Eilenburg station

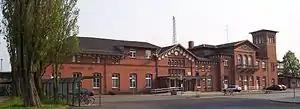
Station building seen from the bus station

Eilenburg station is one of two railway stations in the district town of Eilenburg in the German state of Saxony. It is classified by Deutsche Bahn as a category 4 station. The station is located on the southeastern edge of the town.